Charles-François Thaon, Count of Saint-André

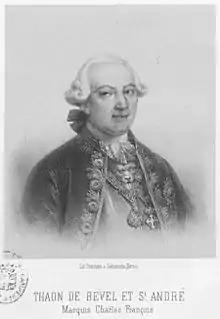
Charles-François Thaon, Count of Saint-André

Lieutenant-General Charles-François Thaon, Count of Saint-André (28 February 1725 – 14 December 1807) was a Royal Sardinian Army officer who served in the French Revolutionary Wars. He fought in the War of the Austrian Succession and during the years of peace gained promotion until he was made major general in 1780. He was forced to abandon Nice to the invading Republican French army in 1792. The following year he defeated the French at Saorgio. He played a minor part in 1799 during the War of the Second Coalition. He went to Sardinia after the end of that conflict and died at Cagliari.